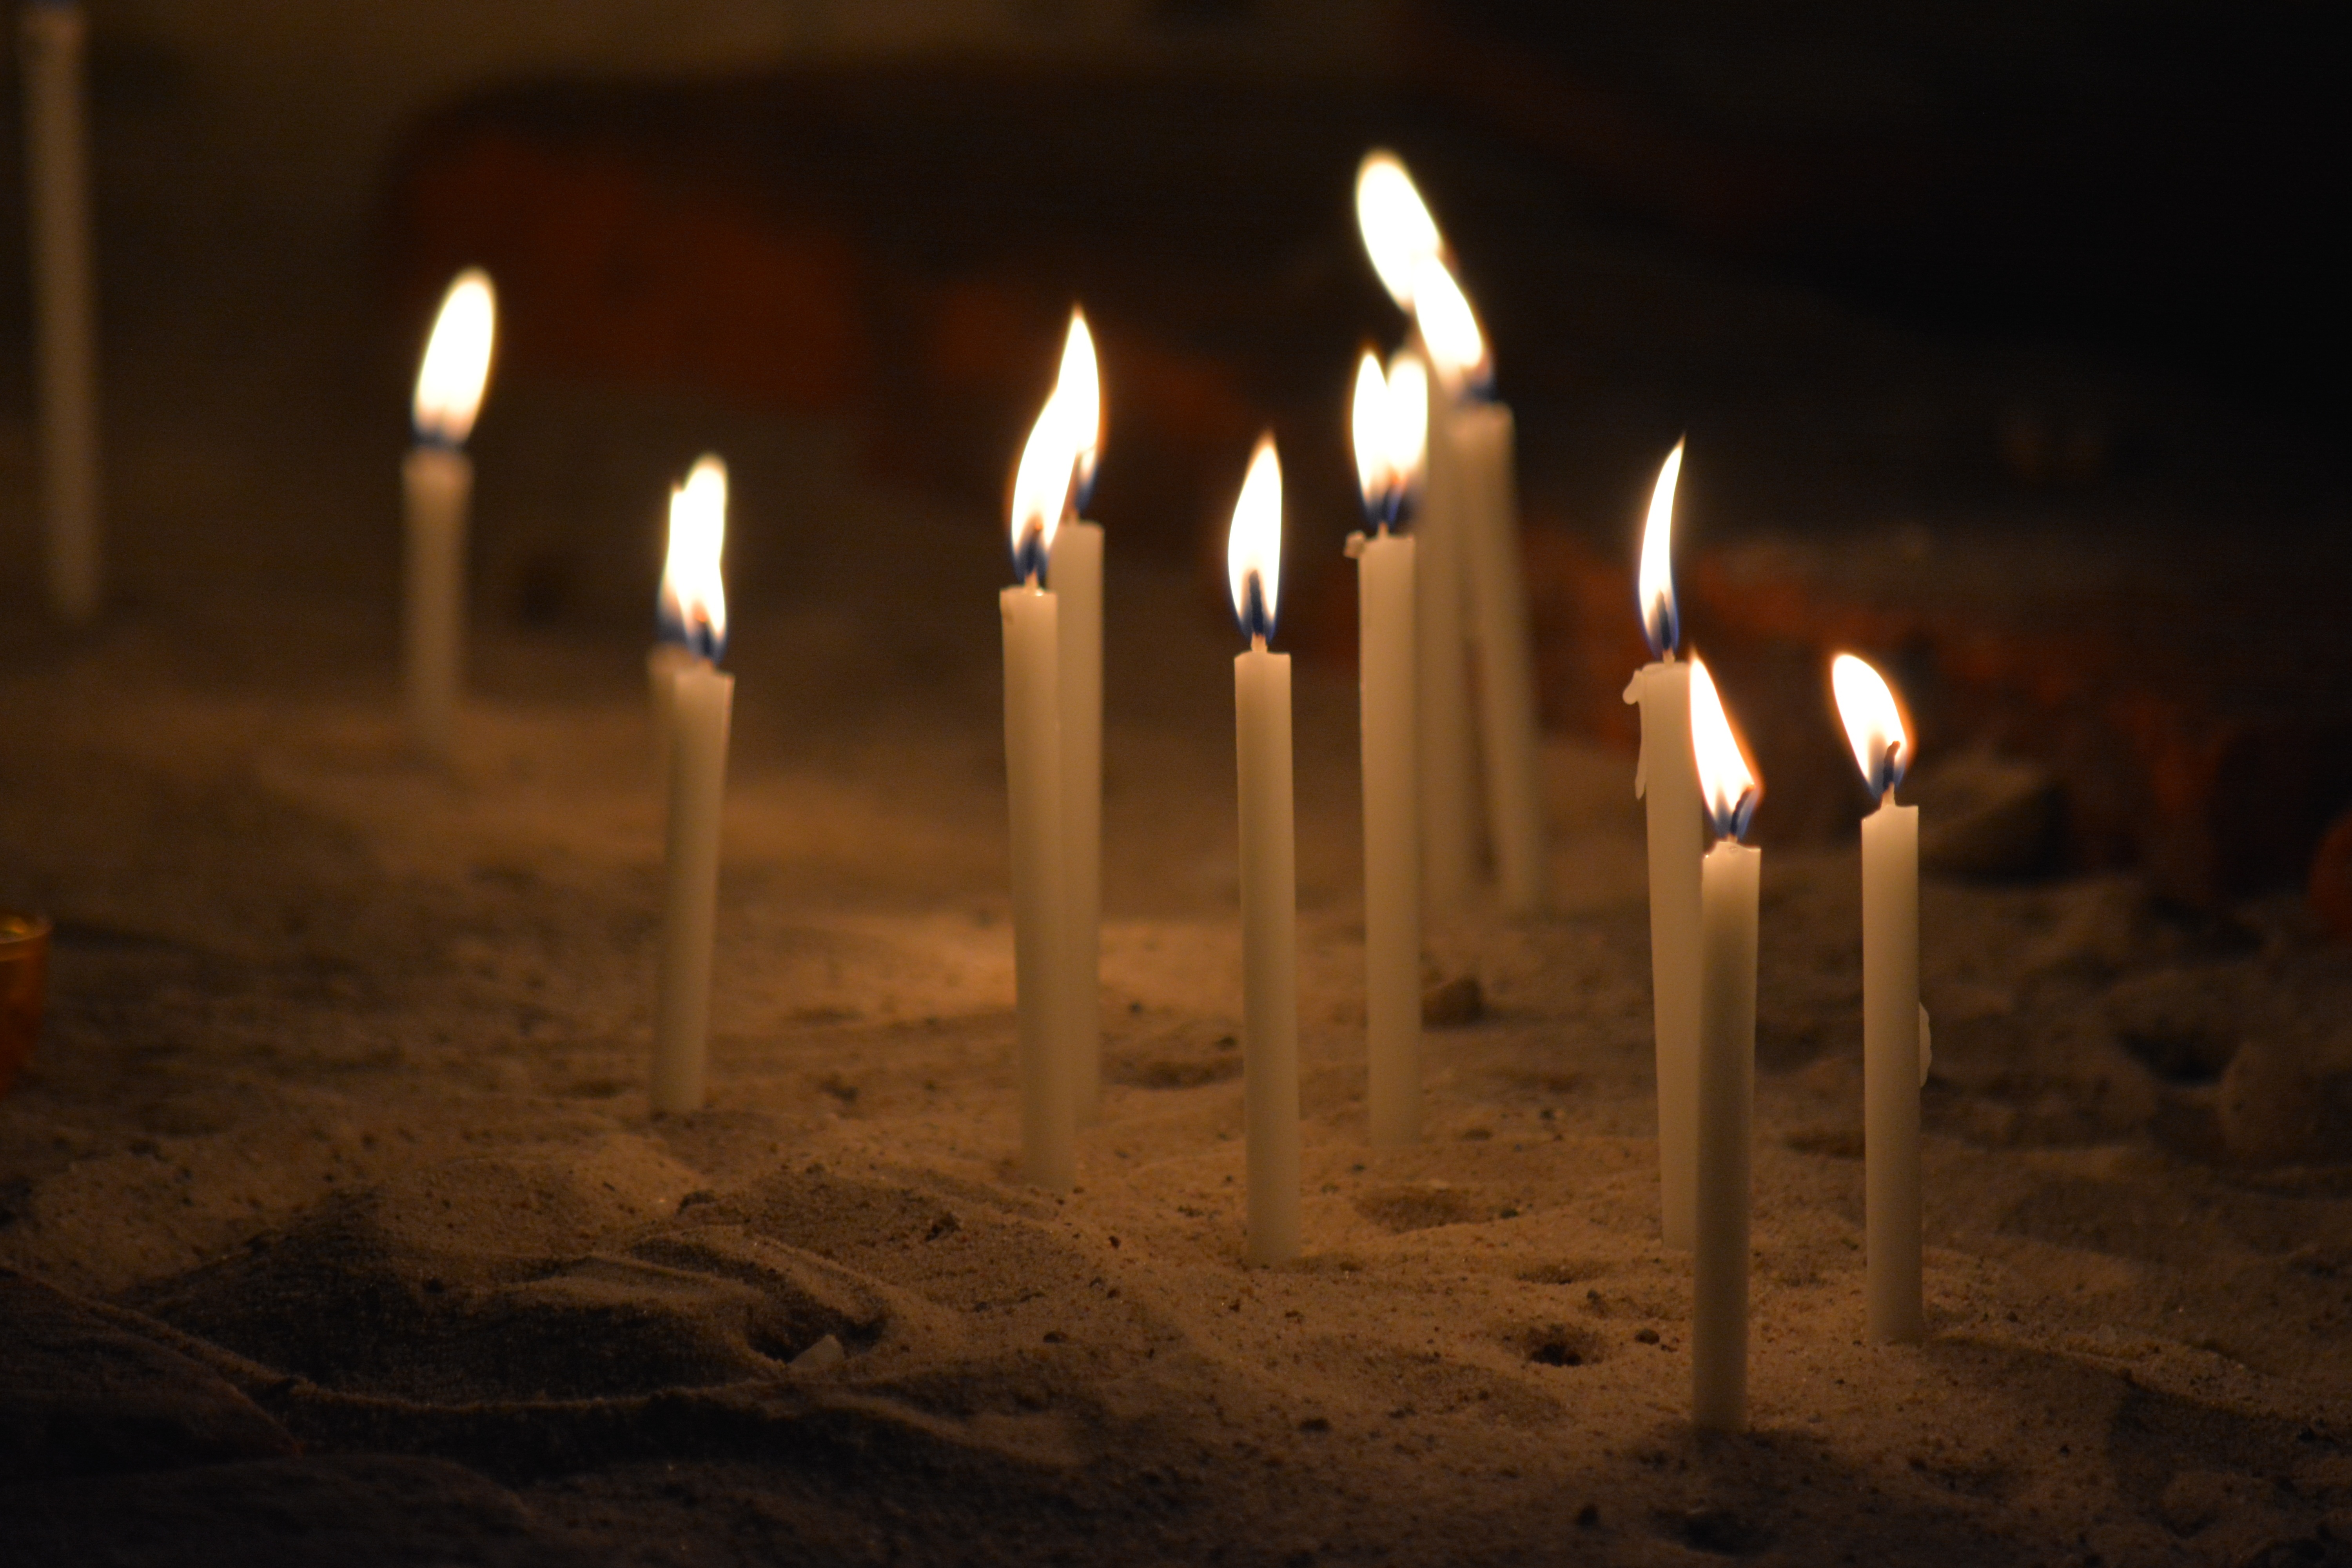
light, night, flame, fire, darkness, church, candle, lighting, candles, temple, prayer, hamburg, st petri